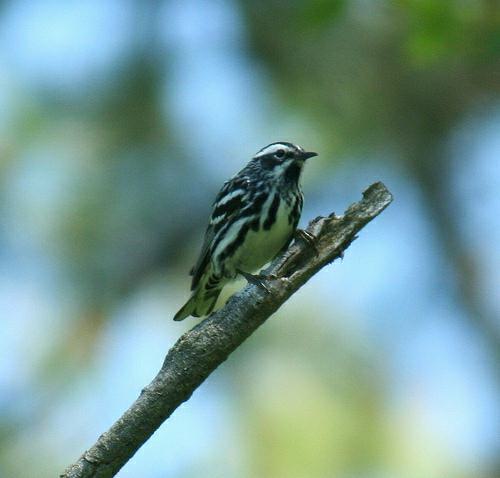
A photo of a black and white warbler